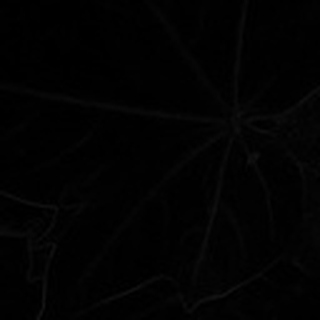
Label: healthy_cotton